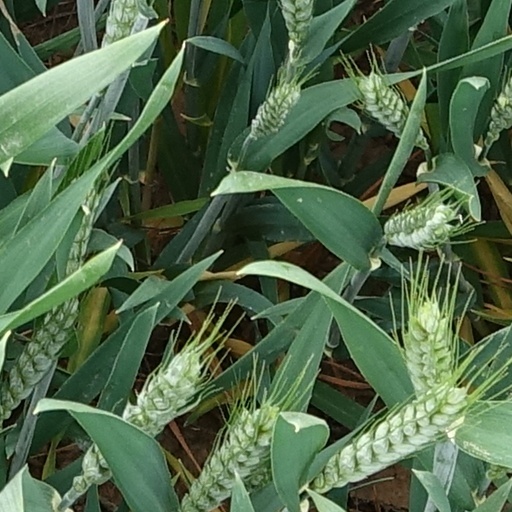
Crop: wheat